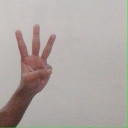
अक्षर: व